The Prodigal Planet

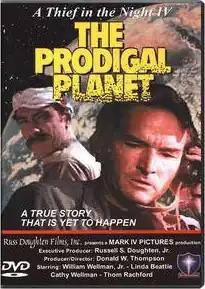

The Prodigal Planet is a 1983 American evangelical Christian horror film produced, directed and co-written by Donald W. Thompson. It is the fourth and final installment in the "Thief in the Night" series, based on an evangelical interpretation of Bible prophecy and the rise of the Antichrist.